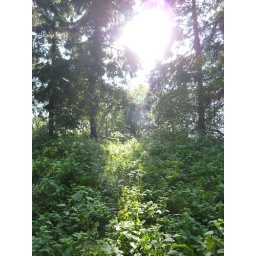
A walk around the trout lake with my son Adam and dog Dolly .